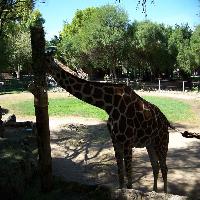
Weather: sun or clear